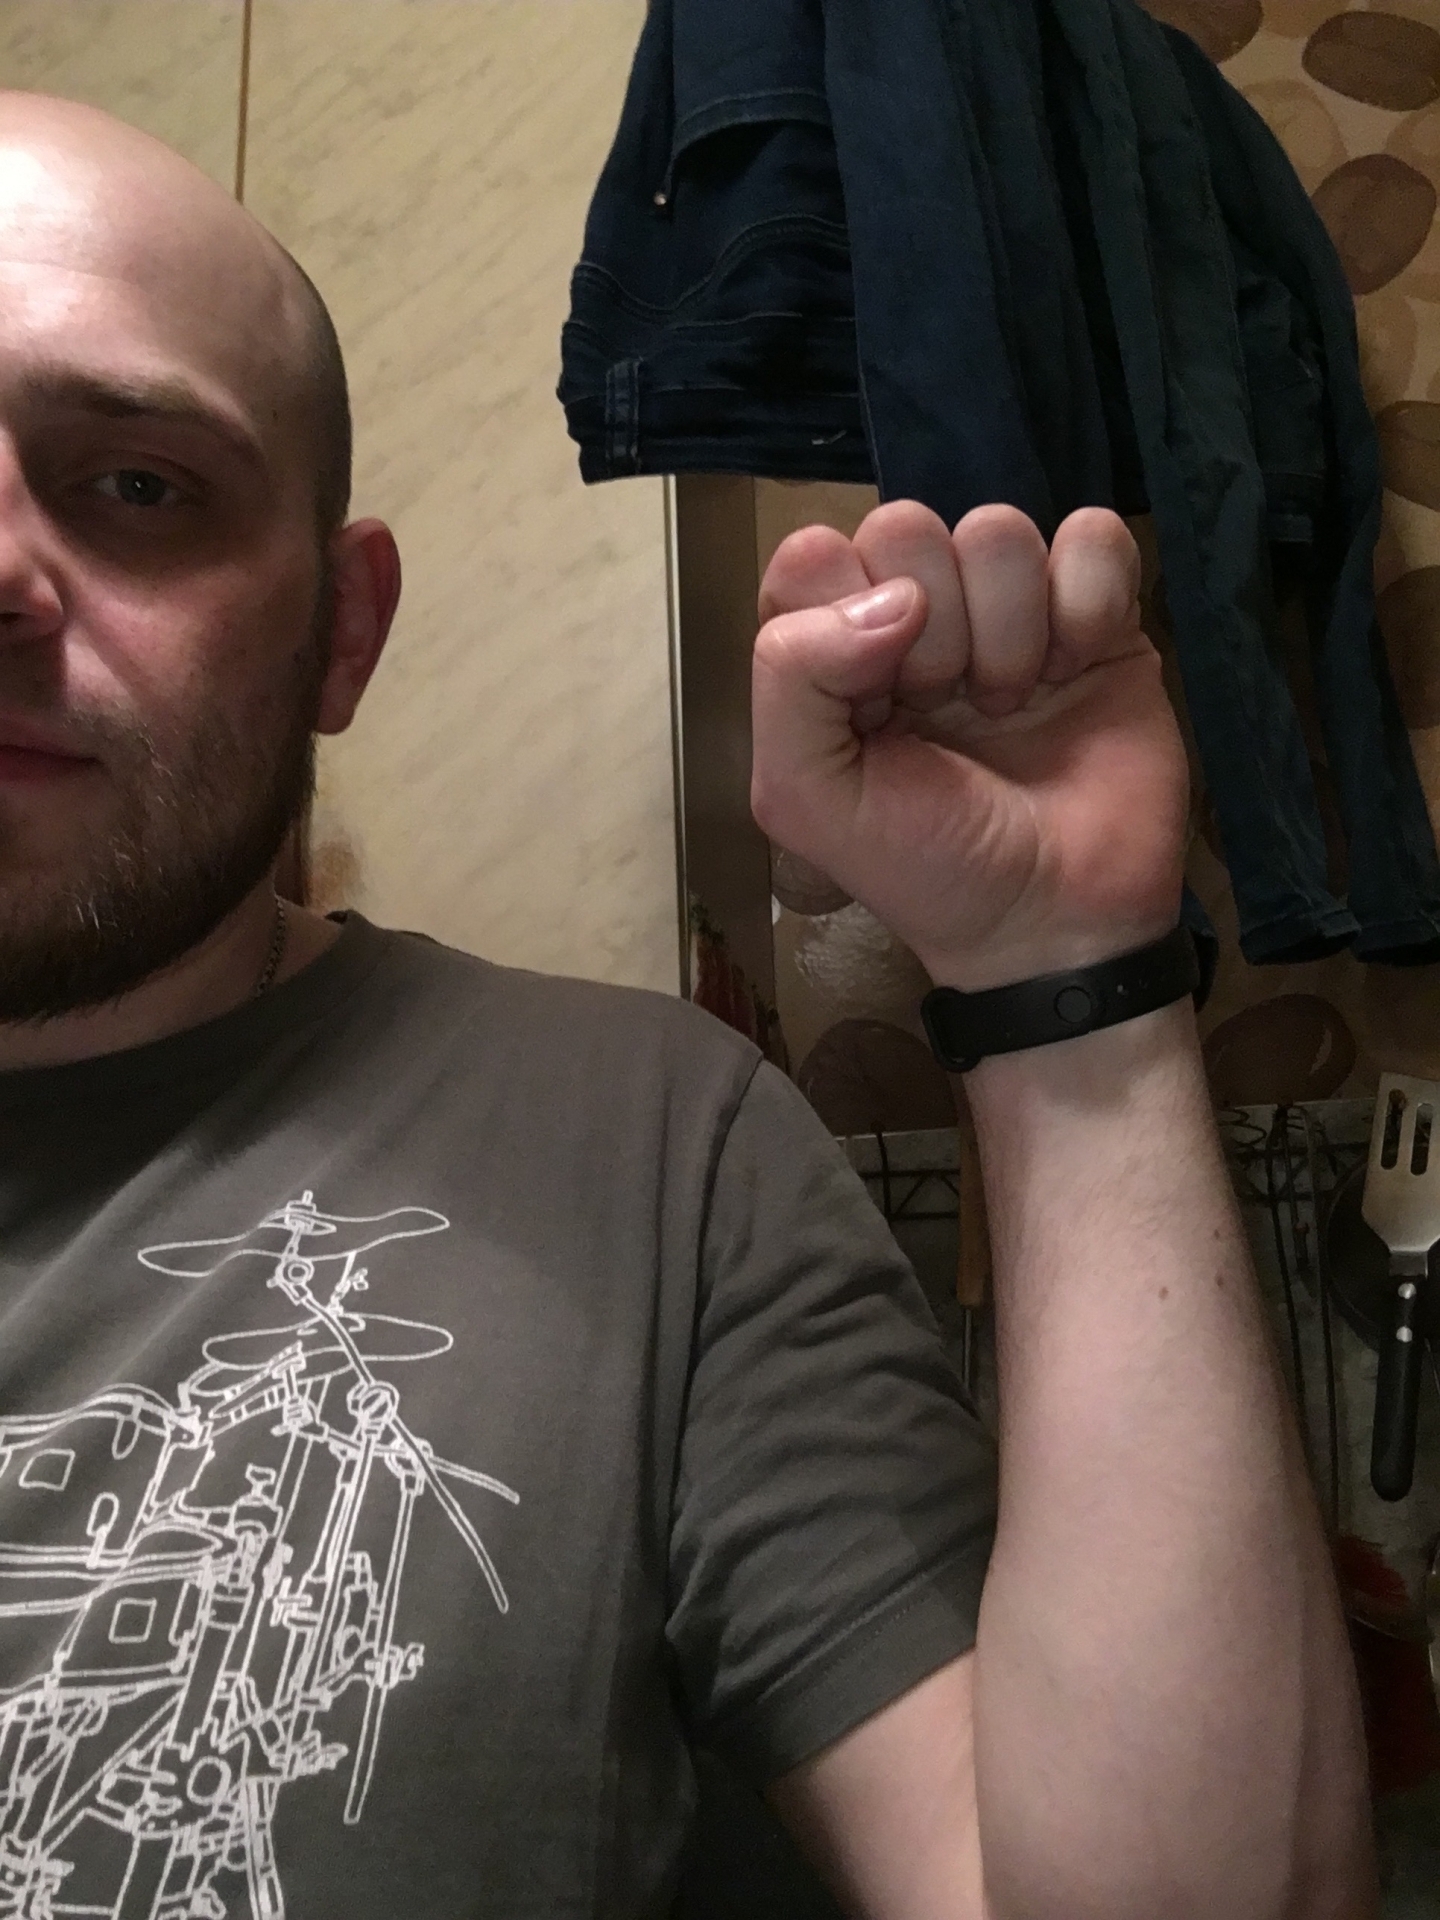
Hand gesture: fist